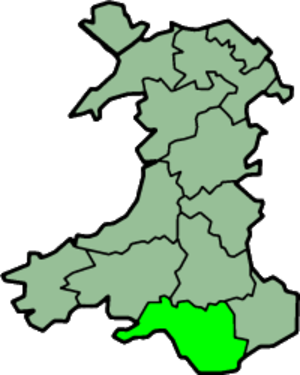
Carte de Glamorgan
Le comté de Glamorgan est un ancien royaume puis comté du sud du Pays de Galles, divisé lui-même en plusieurs comtés depuis la réforme administrative de 1974, dont la capitale était Cardiff.